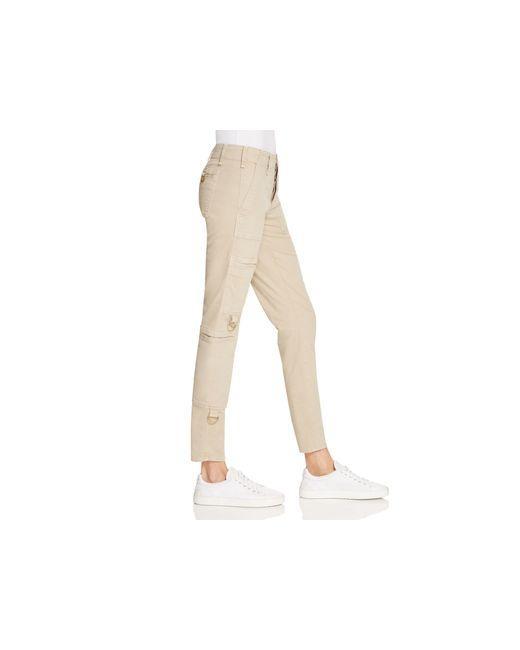
baumwollstoffhose, beige Farbe, mit Gürtelschlaufen, Seitentaschen und dekorativen Accessoires, lässige und sportliche Mode